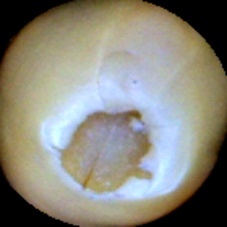
Label: Broken